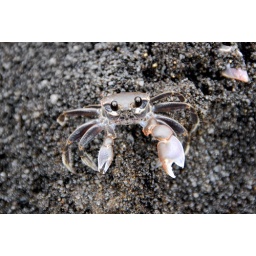
Black eyes in black sand